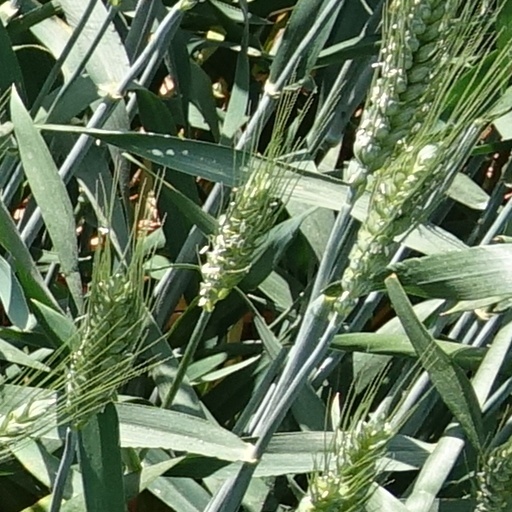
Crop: wheat